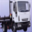
Label: truck